Transport in Sydney

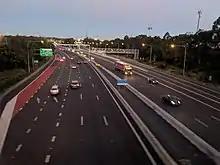
The M4 Motorway in Western Sydney

Sydney once had the Southern Hemisphere's largest tram network. Patronage peaked in 1945 at 405 million passenger journeys. The system was in place from 1861 until its winding down in the 1950s and eventual closure in 1961. It had a maximum street mileage of 291 km (181 miles) in 1923. A short heritage tramway operated by the Sydney Tramway Museum has linked Loftus railway station and the Royal National Park since the 1990s.